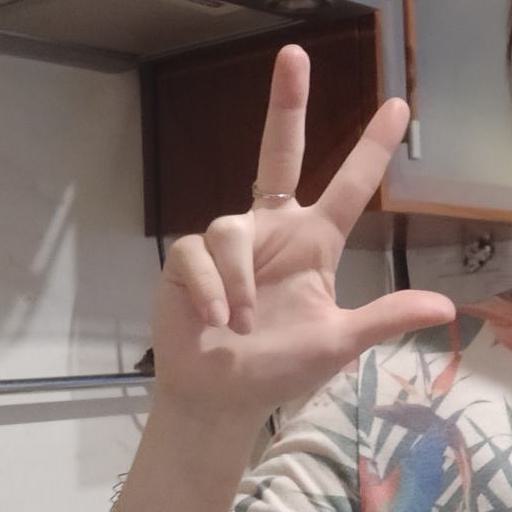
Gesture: three2